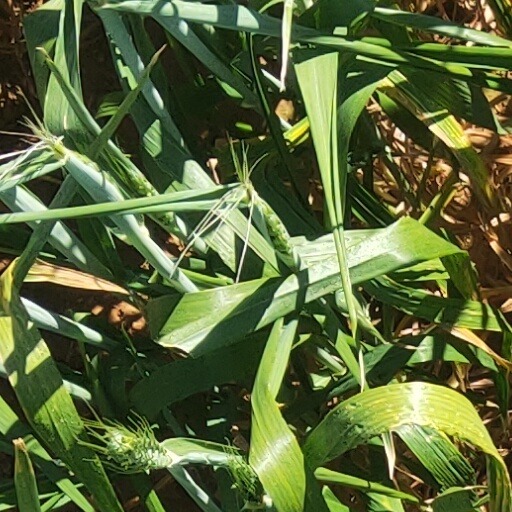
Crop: wheat